Jarlshof

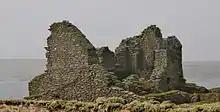
The Old House of Sumburgh dating from the early 17th century

The castle, now known as Jarlshof House, was built during the Scottish period. Originally a medieval stone farmhouse, it was converted into a fortified house during the 16th century, by Robert Stewart, 1st Earl of Orkney after Scotland annexed Shetland. The building was named "New Hall" at this time. It was further modernised in the early 17th century by his son Patrick Stewart, 2nd Earl of Orkney who renamed it the "Old House of Sumburgh". It then passed into the keeping of John Buchanan and Margaret Hartsyde, but was abandoned in the late 17th century. The structure was also known as "The laird's house" and "Stewart Mansion".